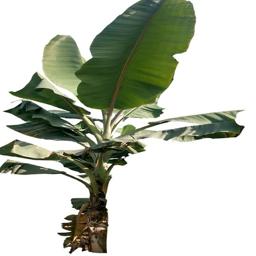
Label: MALBHOG LEAF